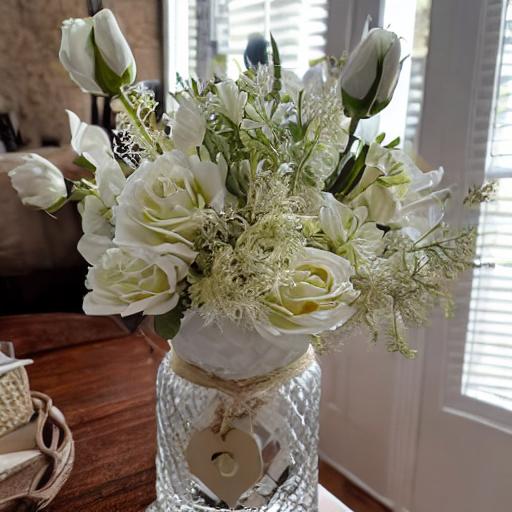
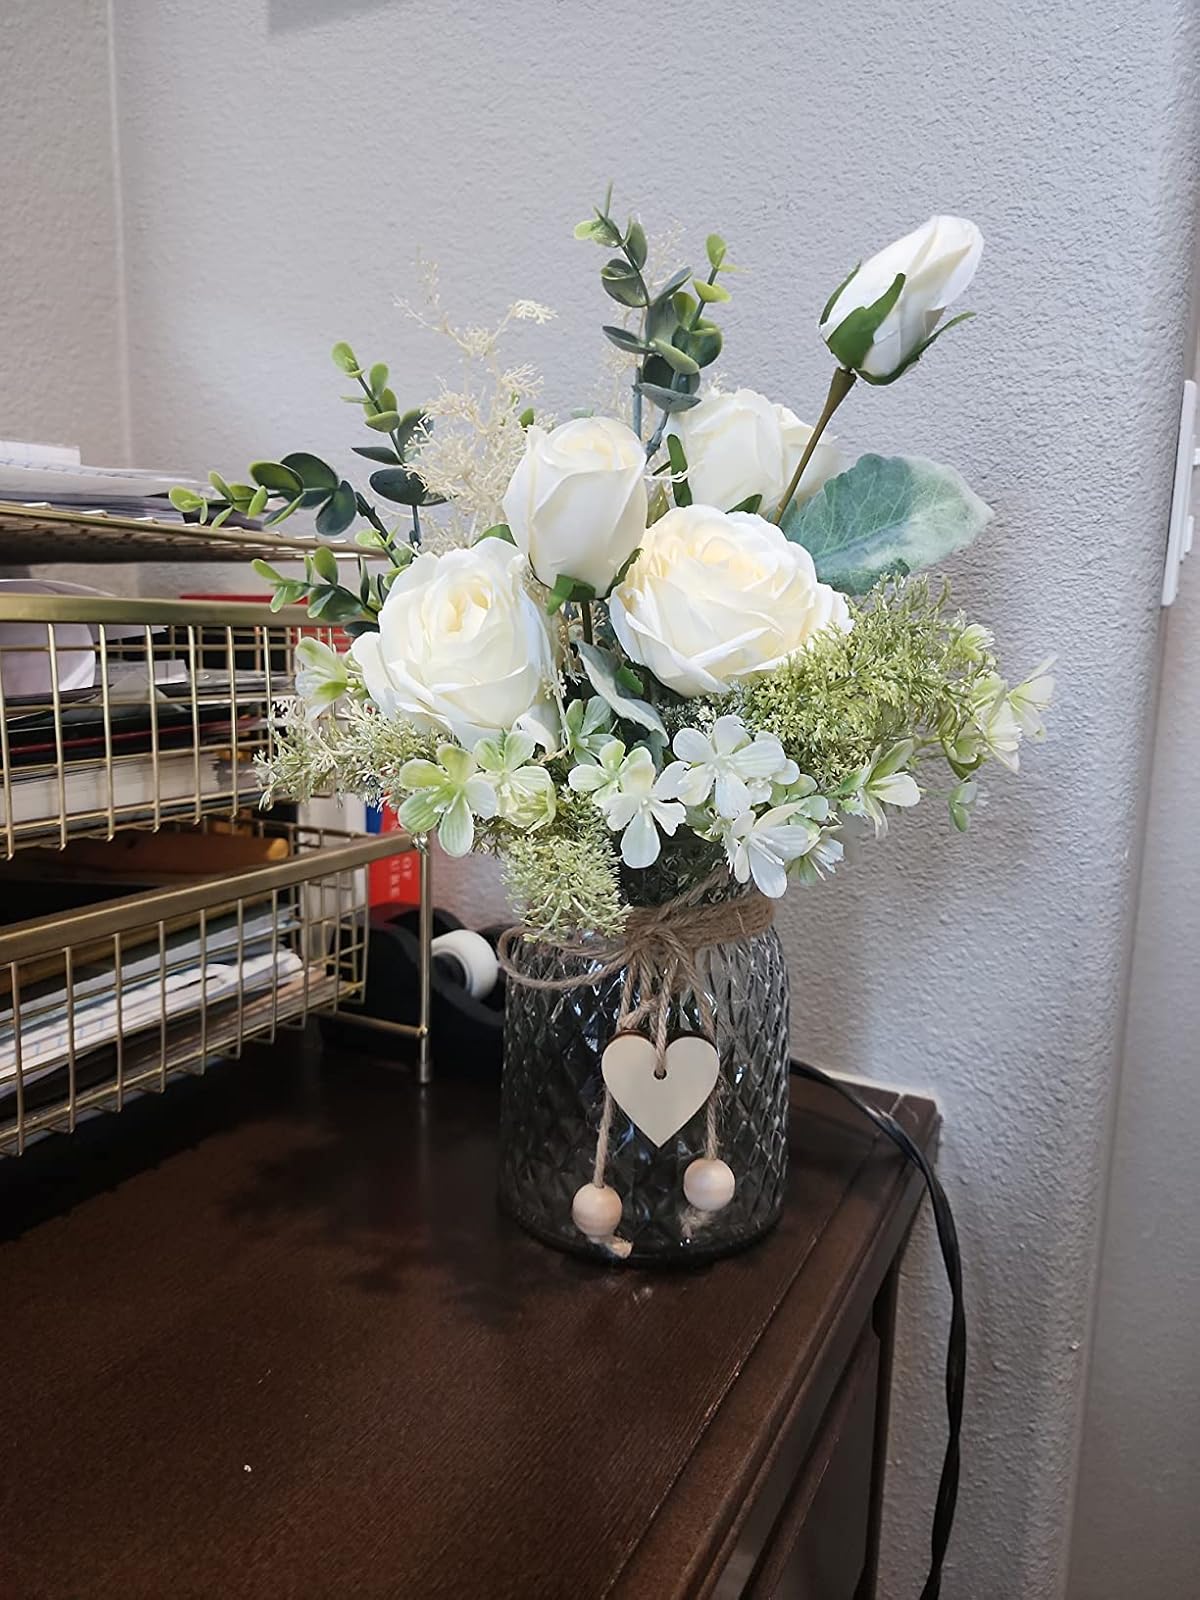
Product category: vase
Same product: no